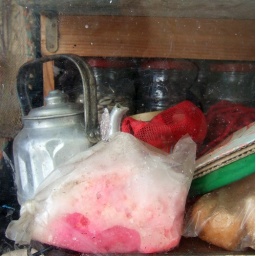
The secret of the pink in the bag